Flu Shot (30 Rock)

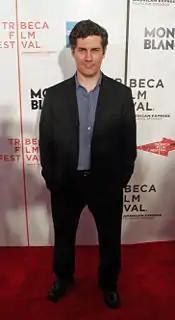
Alan Sepinwall of "The Star-Ledger" commented that the "long-awaited return" of Chris Parnell's "30 Rock" character "wasn't as funny or ridiculous as it could have been".

According to the Nielsen ratings system, "Flu Shot" was watched by 6.6 million households in its original American broadcast. It earned a 3.2 rating/8 share in the 18–49 demographic. This means that it was seen by 3.2% of all 18- to 49-year-olds, and 8% of all 18- to 49-year-olds watching television at the time of the broadcast. This was an increase from the previous episode, "Señor Macho Solo", which was watched by 5.4 million American viewers.